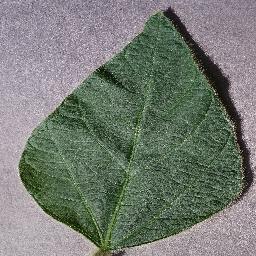
Label: Soybean___healthy